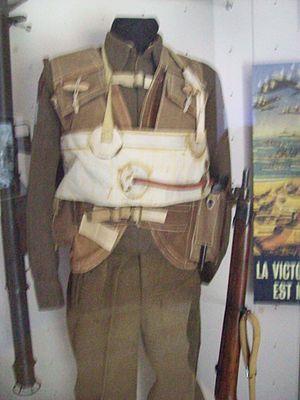
bouée UK débarquement normandie
La bouée de débarquement est un accessoire de sécurité équipant les militaires lors des opérations amphibies afin de les protéger, autant que possible, du risque de noyade.